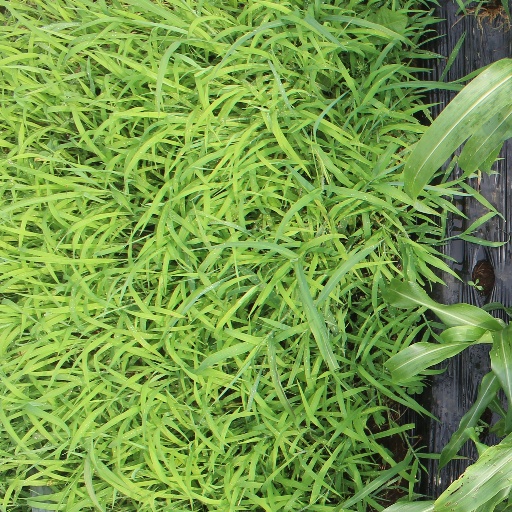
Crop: sorghum